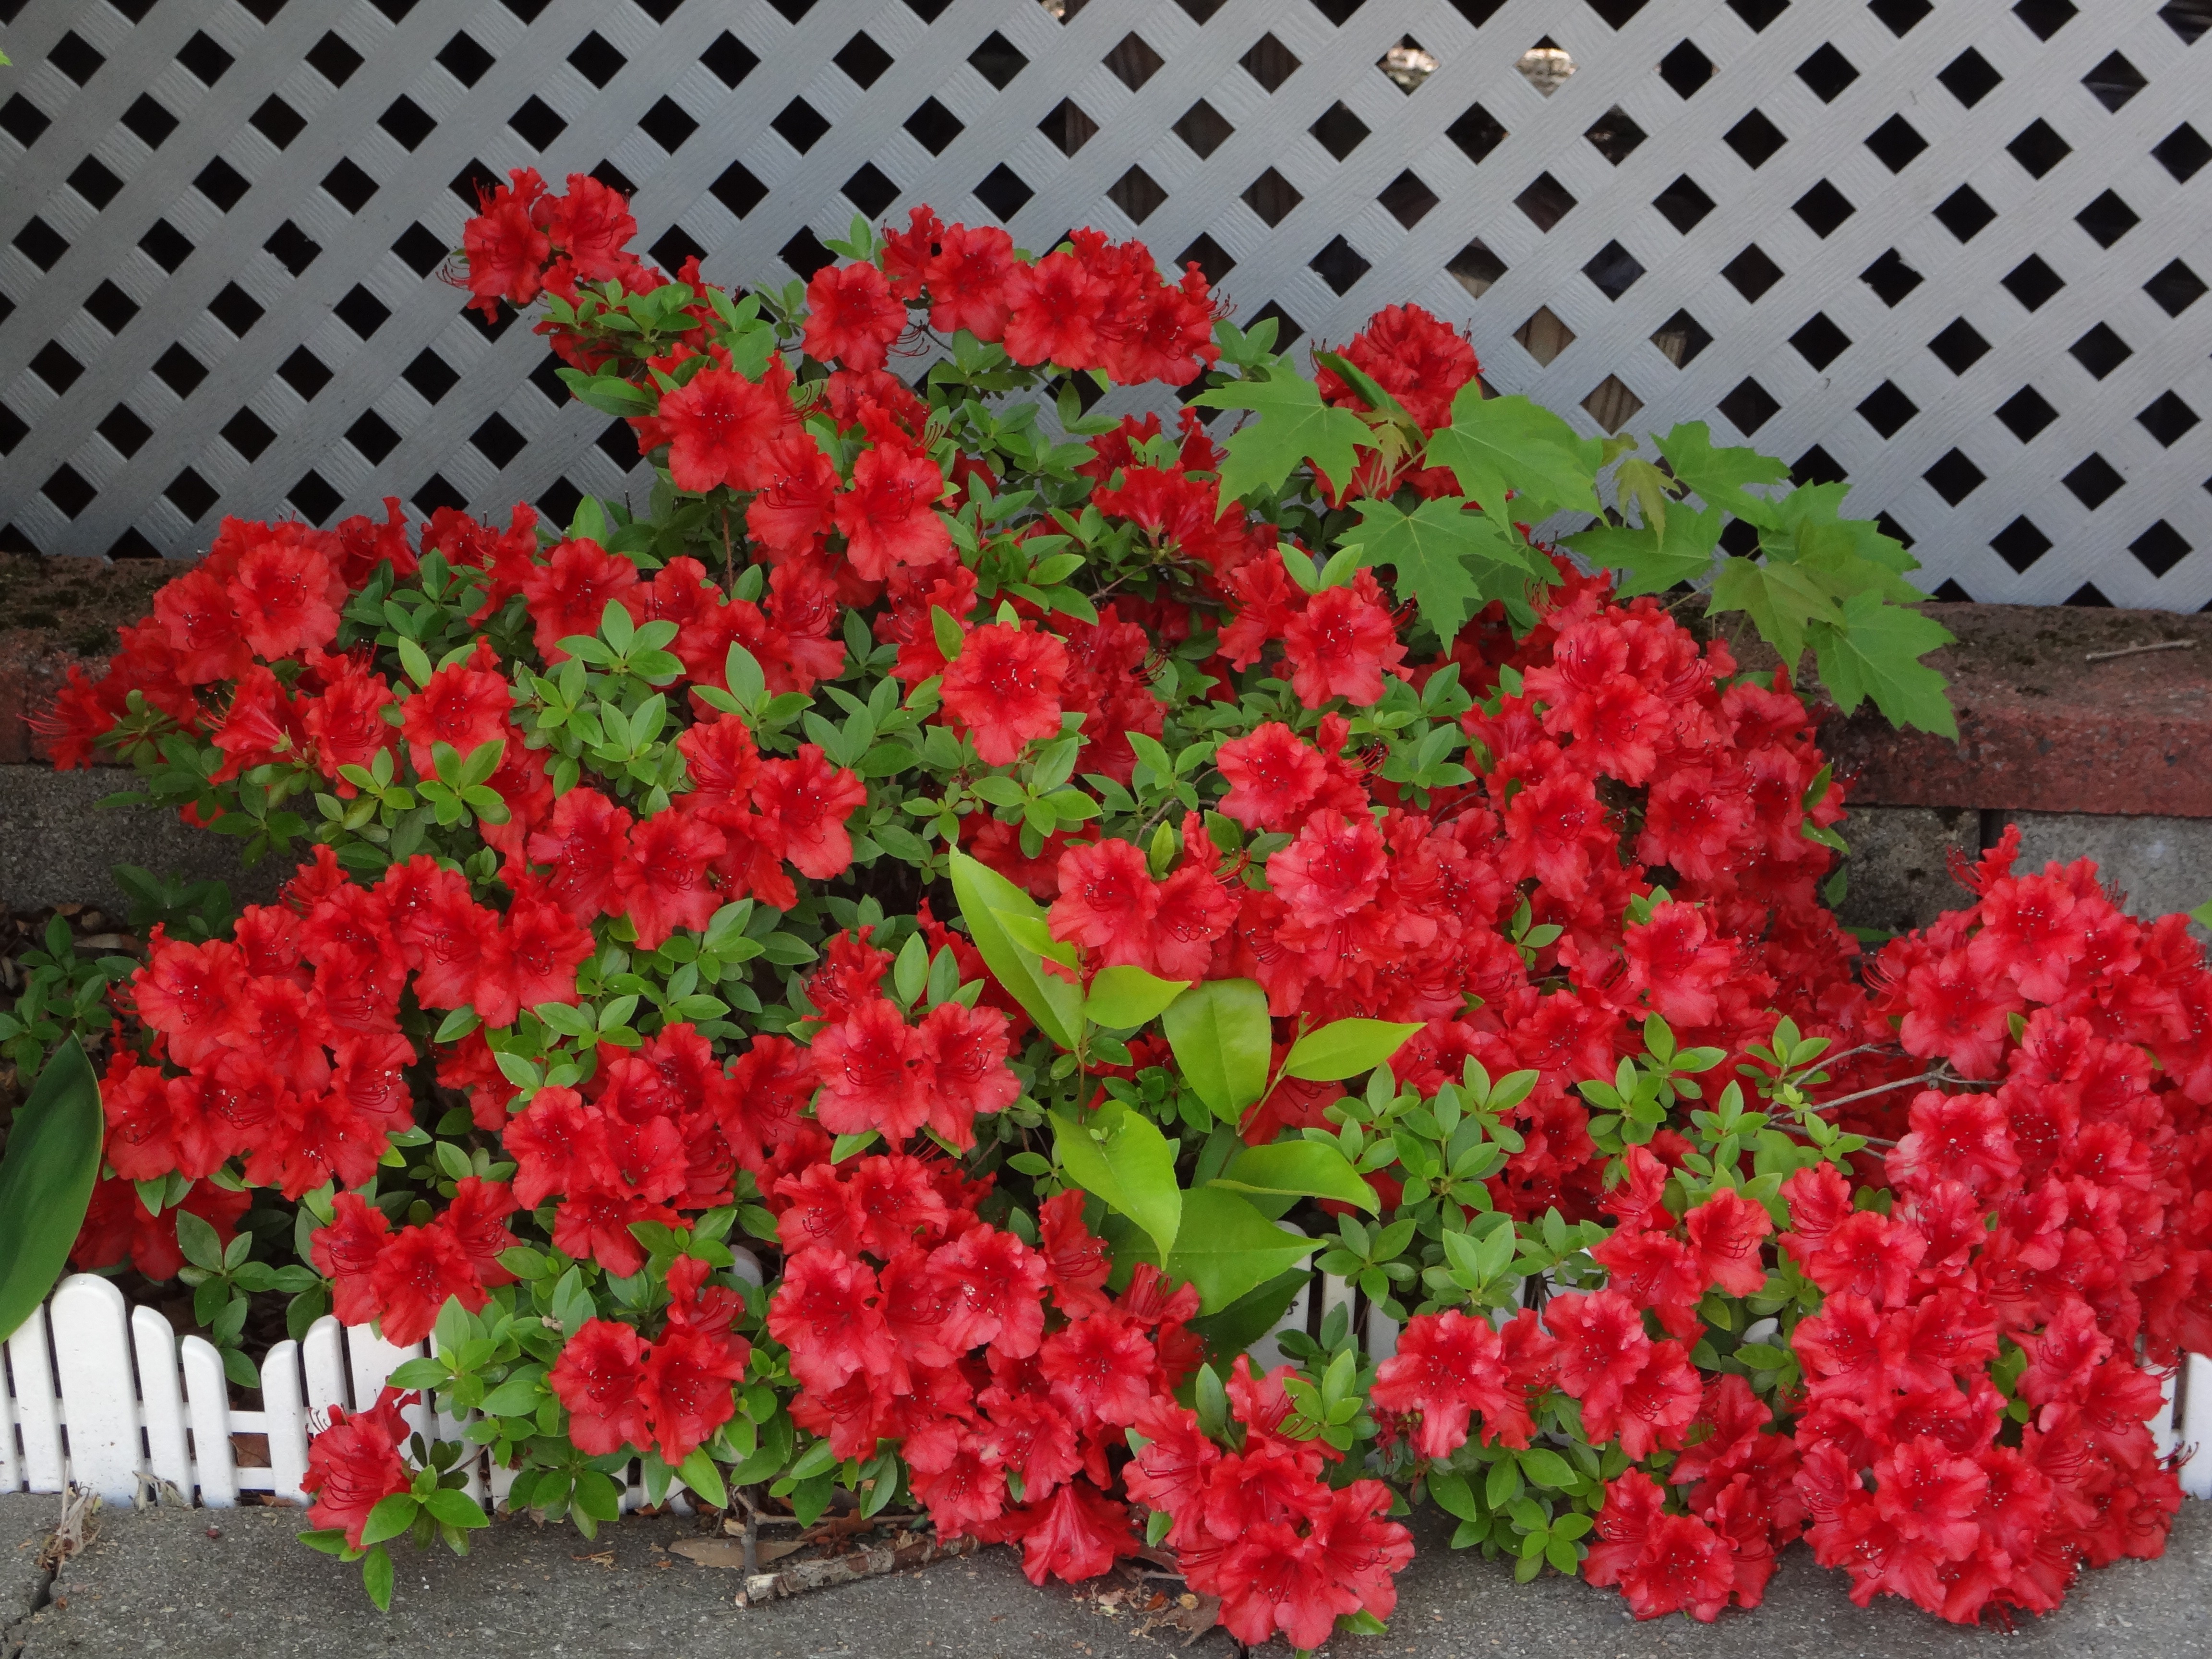
blossom, plant, stem, leaf, flower, bloom, floral, environment, red, herb, natural, botany, agriculture, flora, botanical, plants, flowers, flower bed, outdoors, vegetation, petals, shrub, wildflowers, horticulture, begonia, dianthus, organic, flowering plant, verbena family, busy lizzie, annual plant, land plant